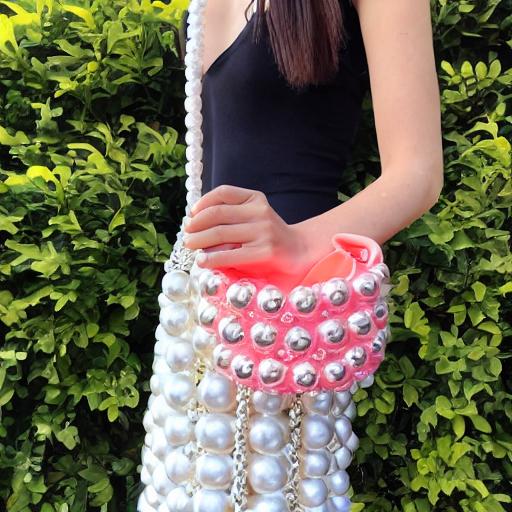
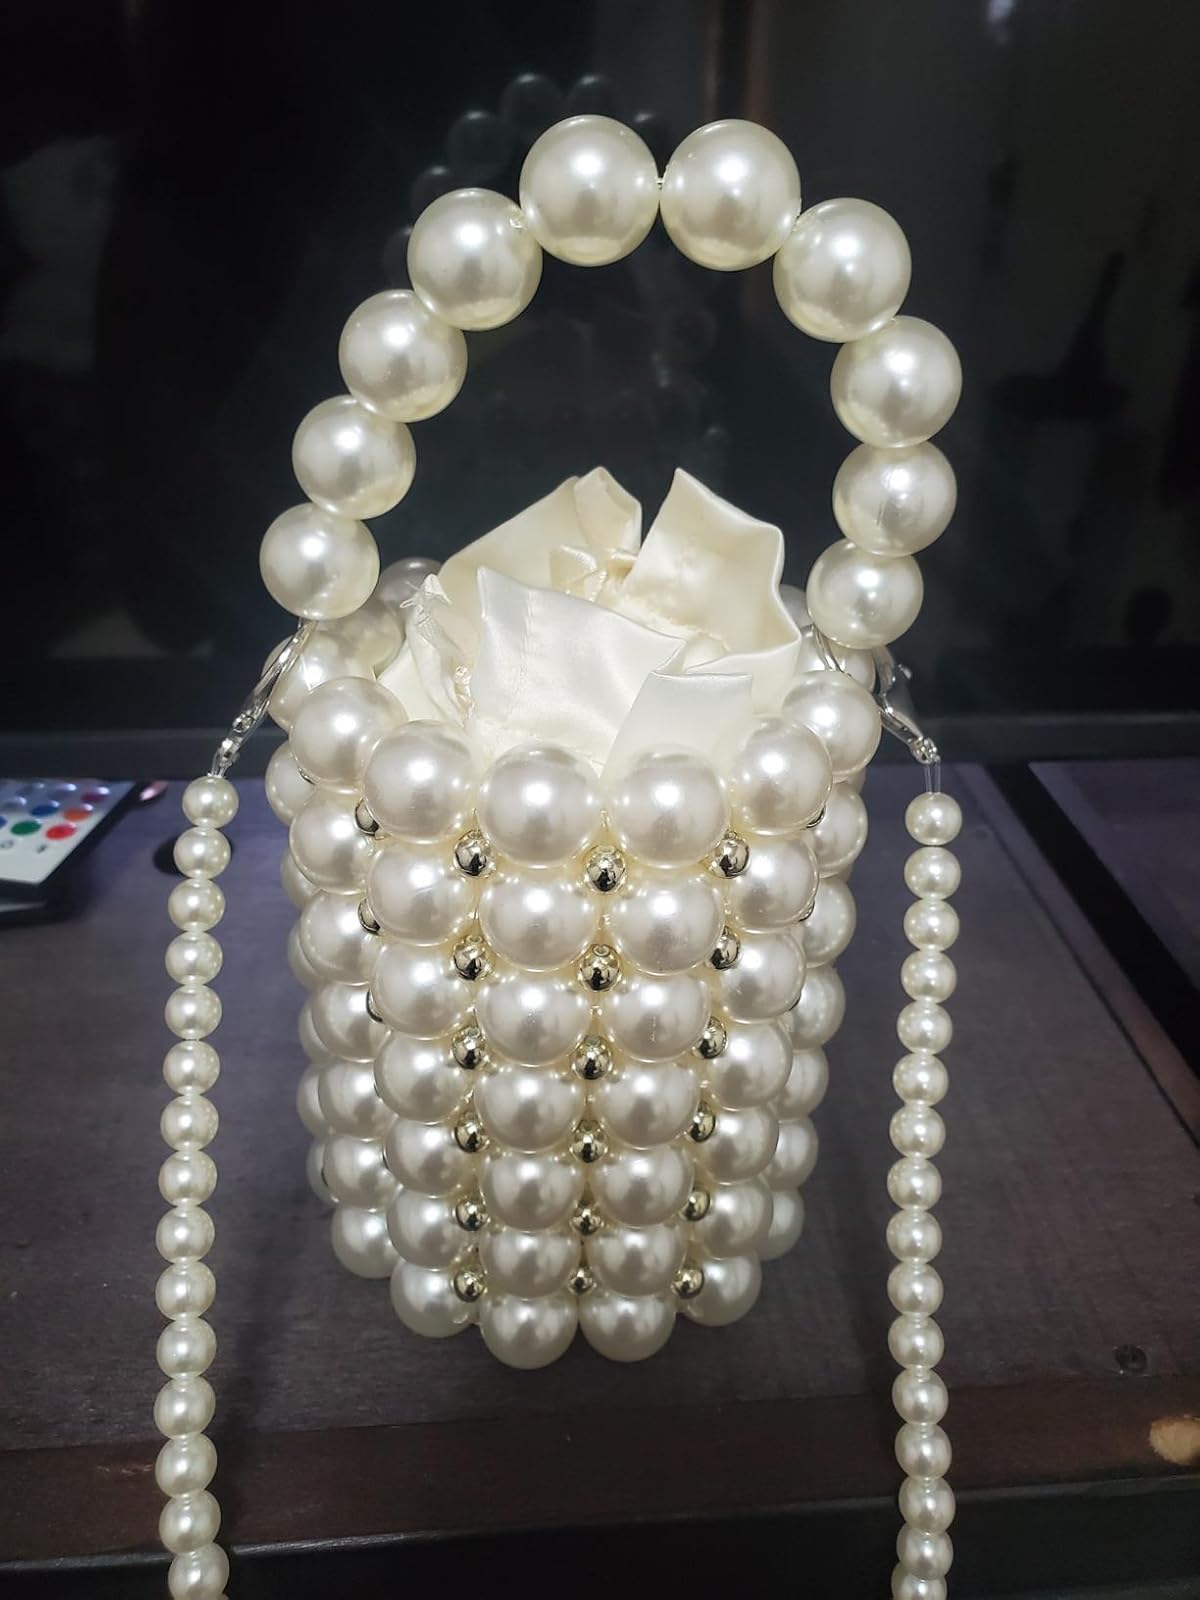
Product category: accessories_handbag
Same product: no